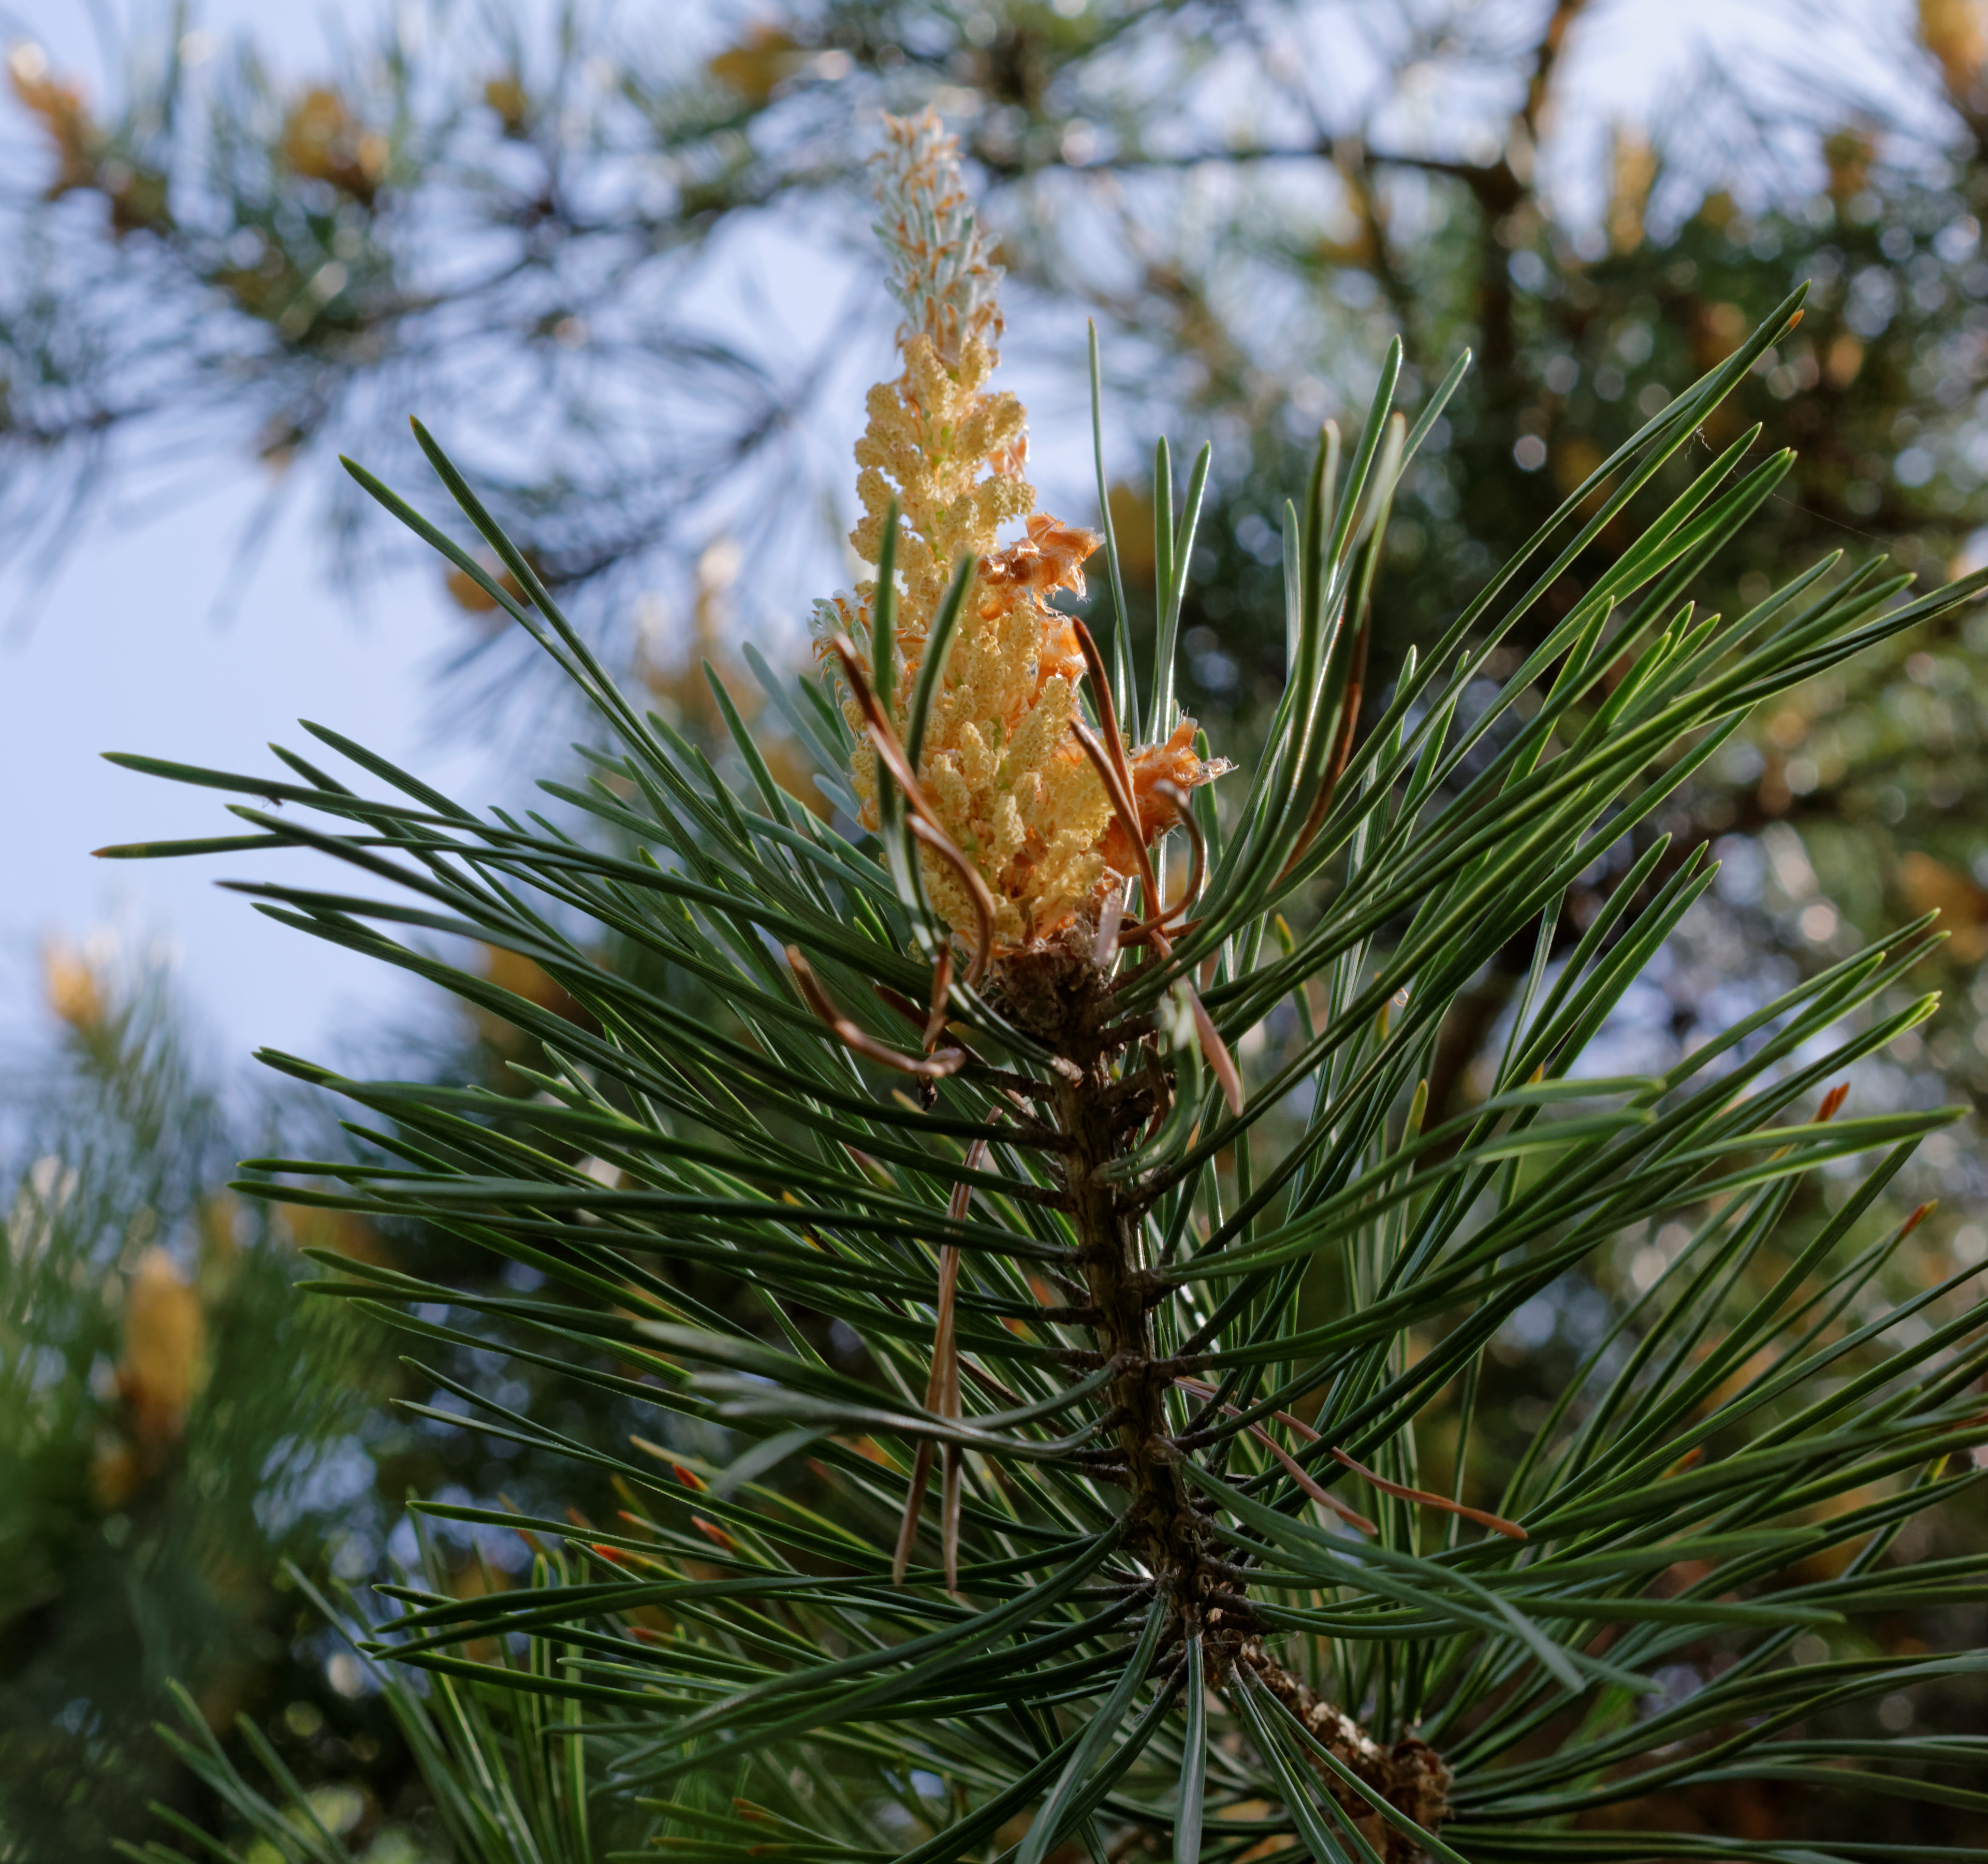
shortleaf black spruce, sugar pine, Columbian spruce, balsam fir, Jack pine, loblolly pine, white pine, shortstraw pine, red pine, western yellow pine, lodgepole pine, Yellow fir, Larix lyalliiSubalpine Larch, silvertip fir, oregon pine, sitka spruce, Canadian fir, Singleleaf pine, plant, Georgia pine, hackmatack, tree, Two needle pinyon pine, American pitch pine, American larch, Colorado spruce, pine, flower, pine family, evergreen, woody plant, branch, biome, conifer, larch, spruce, terrestrial plant, cypress family, casuarina, juniper, fir, conifer cone, Red juniper, Gnetae, natural material